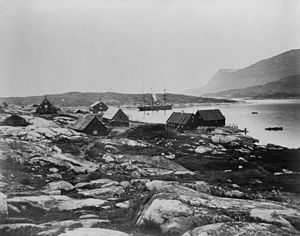
Lady Franklin Bay-ekspeditionen 1881-1884 / Ekspeditionens forløb / 1881
Proteusi en havn under ekspeditionen.
"Lady Franklin Bay-ekspeditionen 1881-1884 ind i den canadiske arktis blev ledet af løjtnant Adolphus Greely og blev fremmet af De Forenede Staters hærs signalkorps. Dens formål var tredobbelt: at etablere en meteorologisk observationsstation som en del af det første internationale polarår for at indsamle astronomiske data og polarmagnetiske data. Under ekspeditionen nåede to besætningsmedlemmer en ny ""længst nord""-rekord, men af de oprindelige 25 mænd overlevede kun 7 for at vende tilbage til USA.